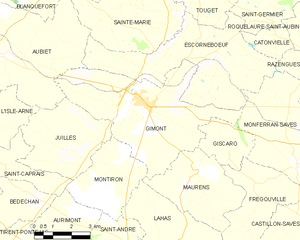
Gimont est une commune française située dans le département du Gers, en région Occitanie.